Schandmantel

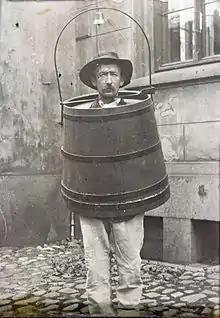
A man wearing a schandmantel

A ' or ' (German, "coat of shame" or "barrel of shame"), sometimes also Spanish coat, is a torture device which came into use in the 13th century. were fashioned from wood and sometimes lined with sheet metal. Victims were made to wear this device in public where they would be insulted, humiliated and have rotten vegetables thrown at them. The was mostly used as punishment for poachers and prostitutes.